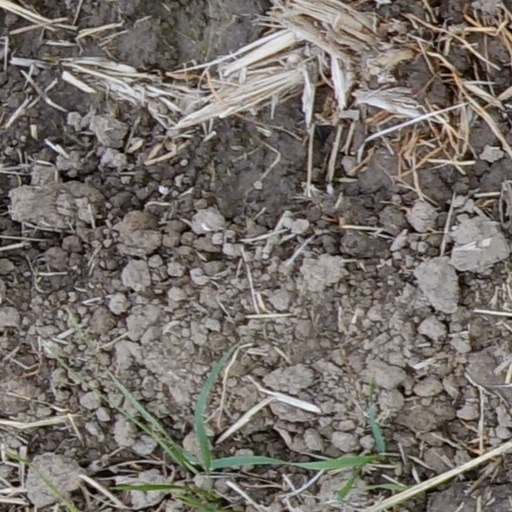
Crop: wheat